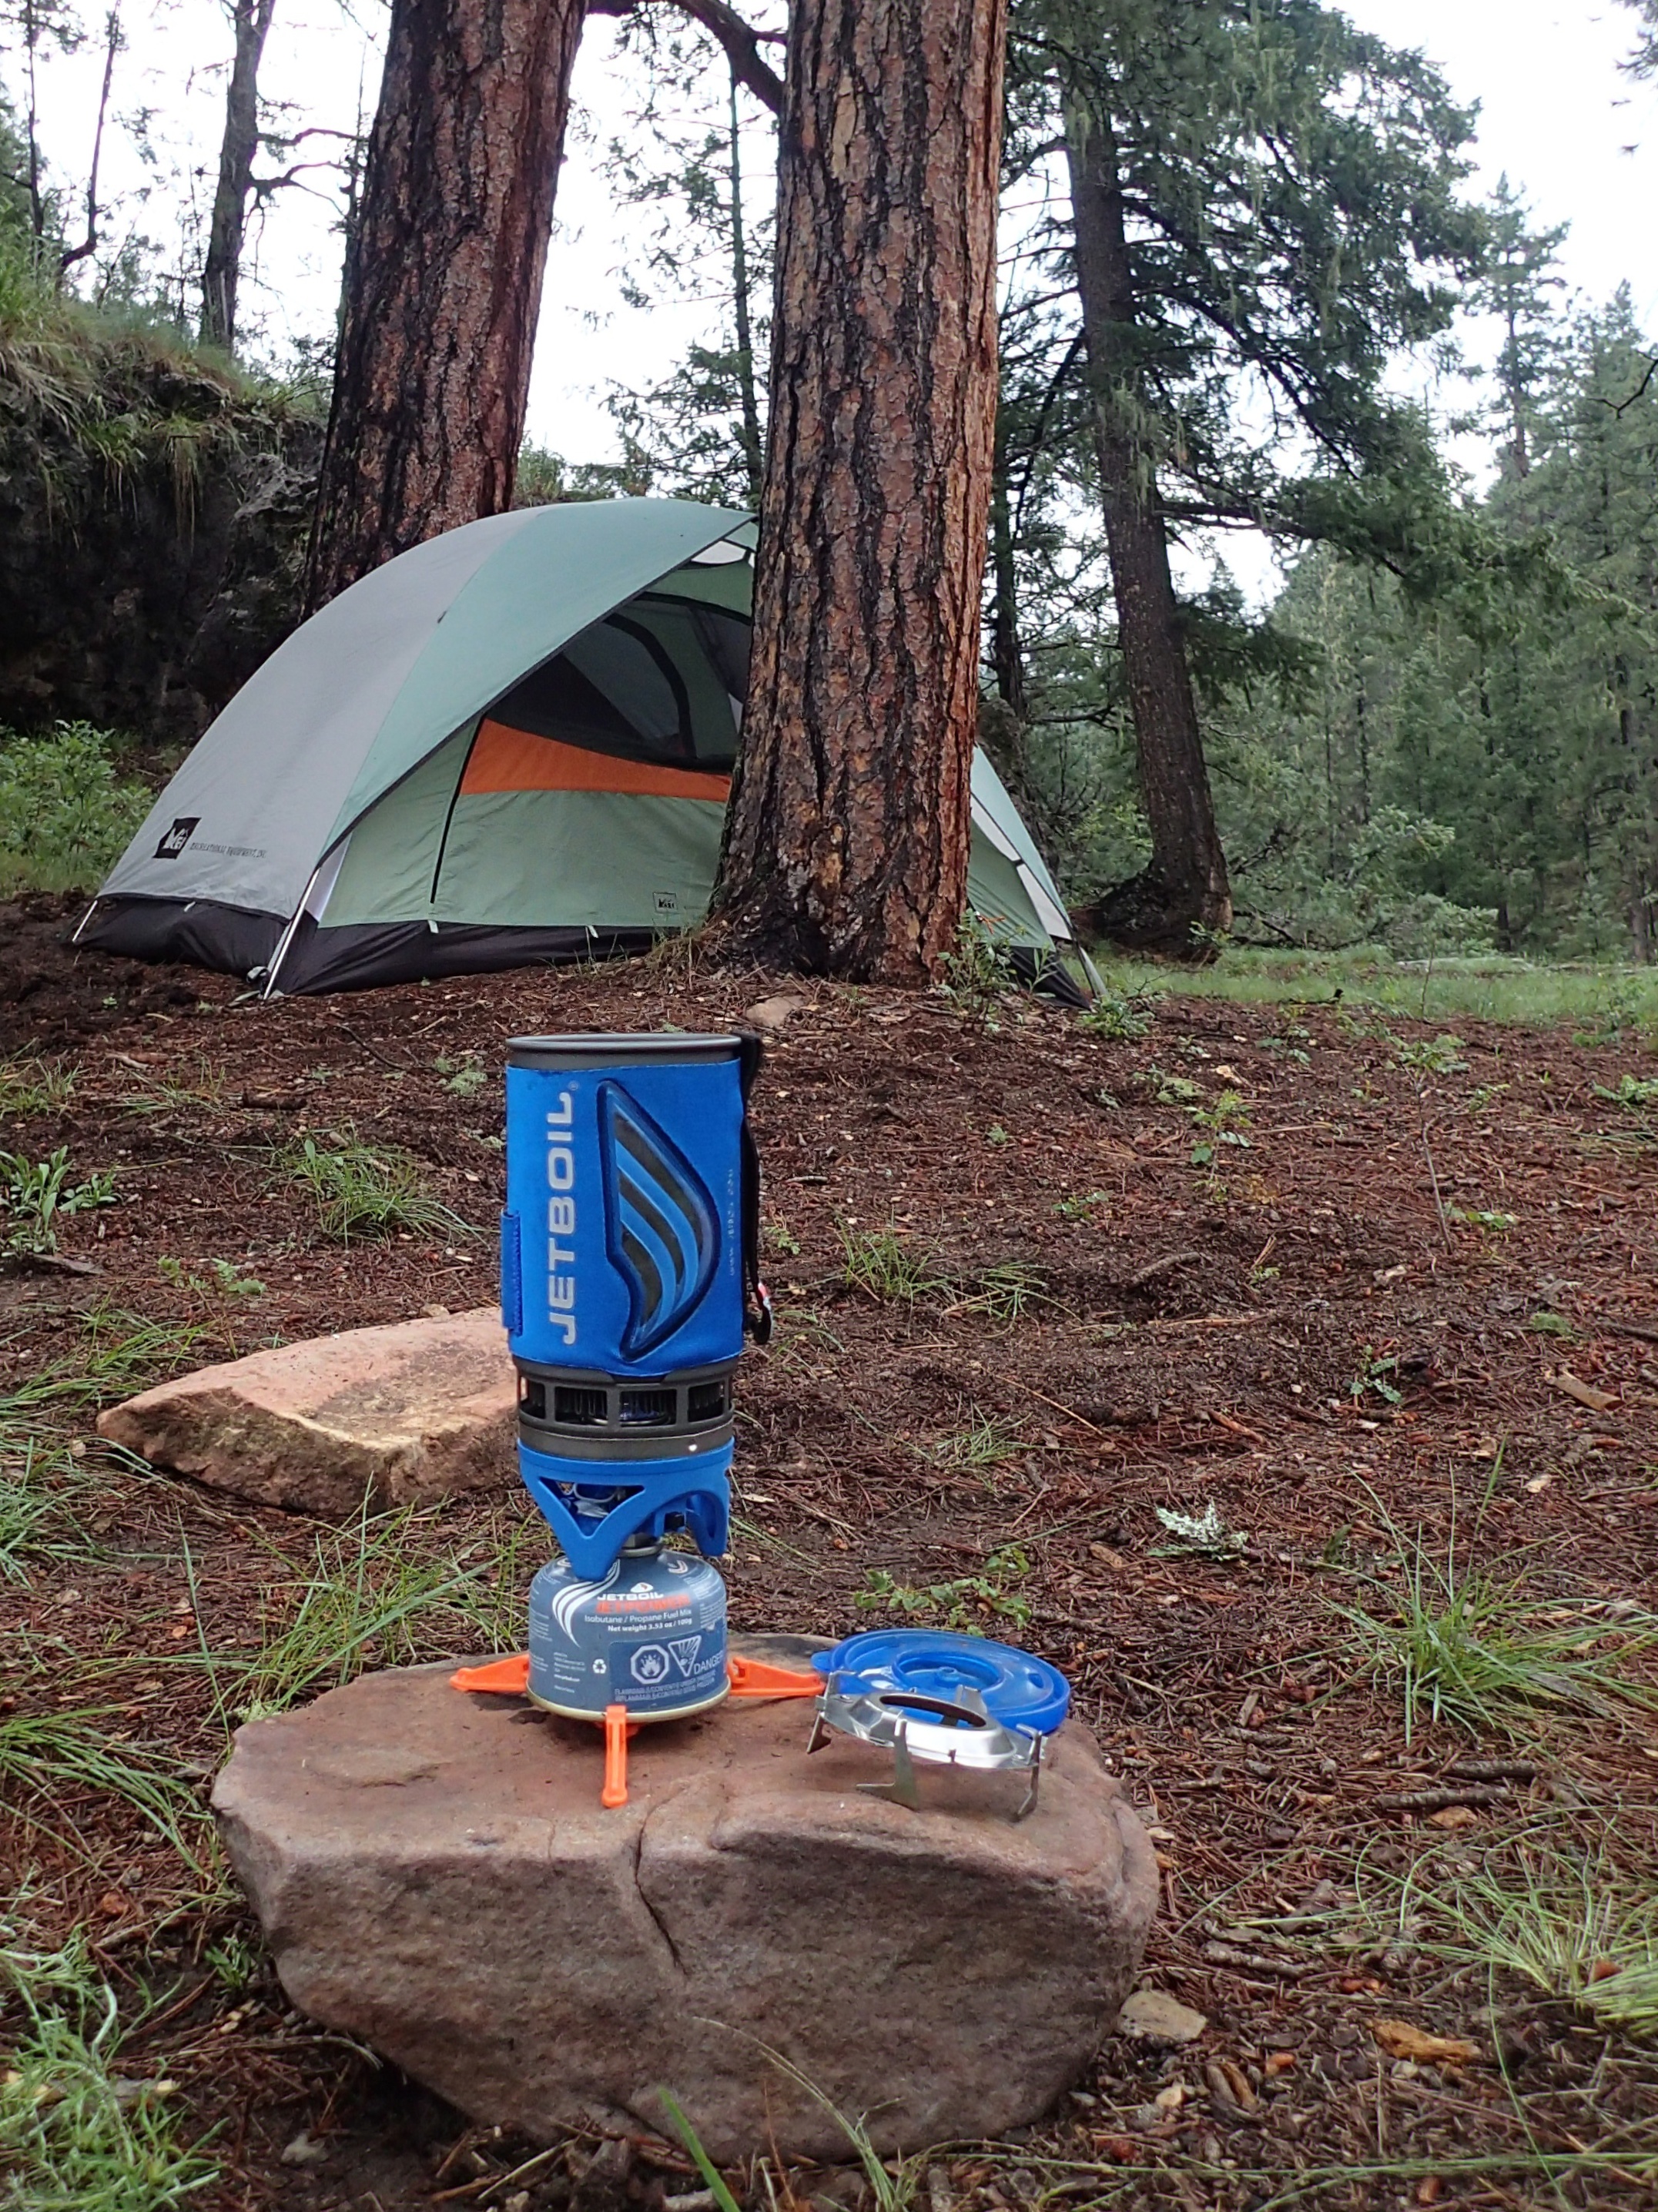
tree, backyard, soil, kayak, sculpture, woodland, yard, outdoor structure